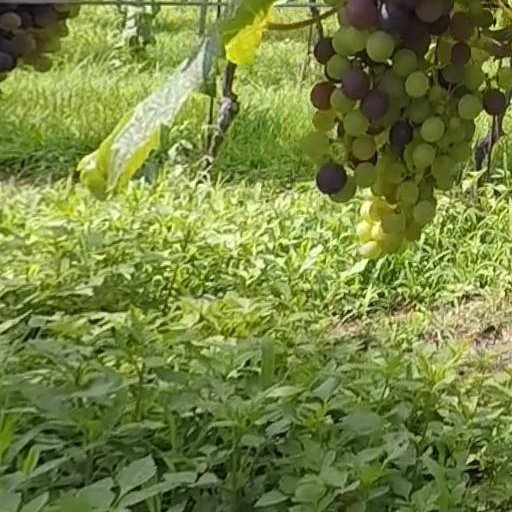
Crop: grape